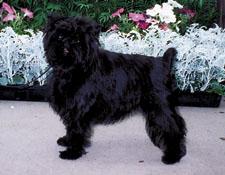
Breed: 200-n000012-affenpinscher